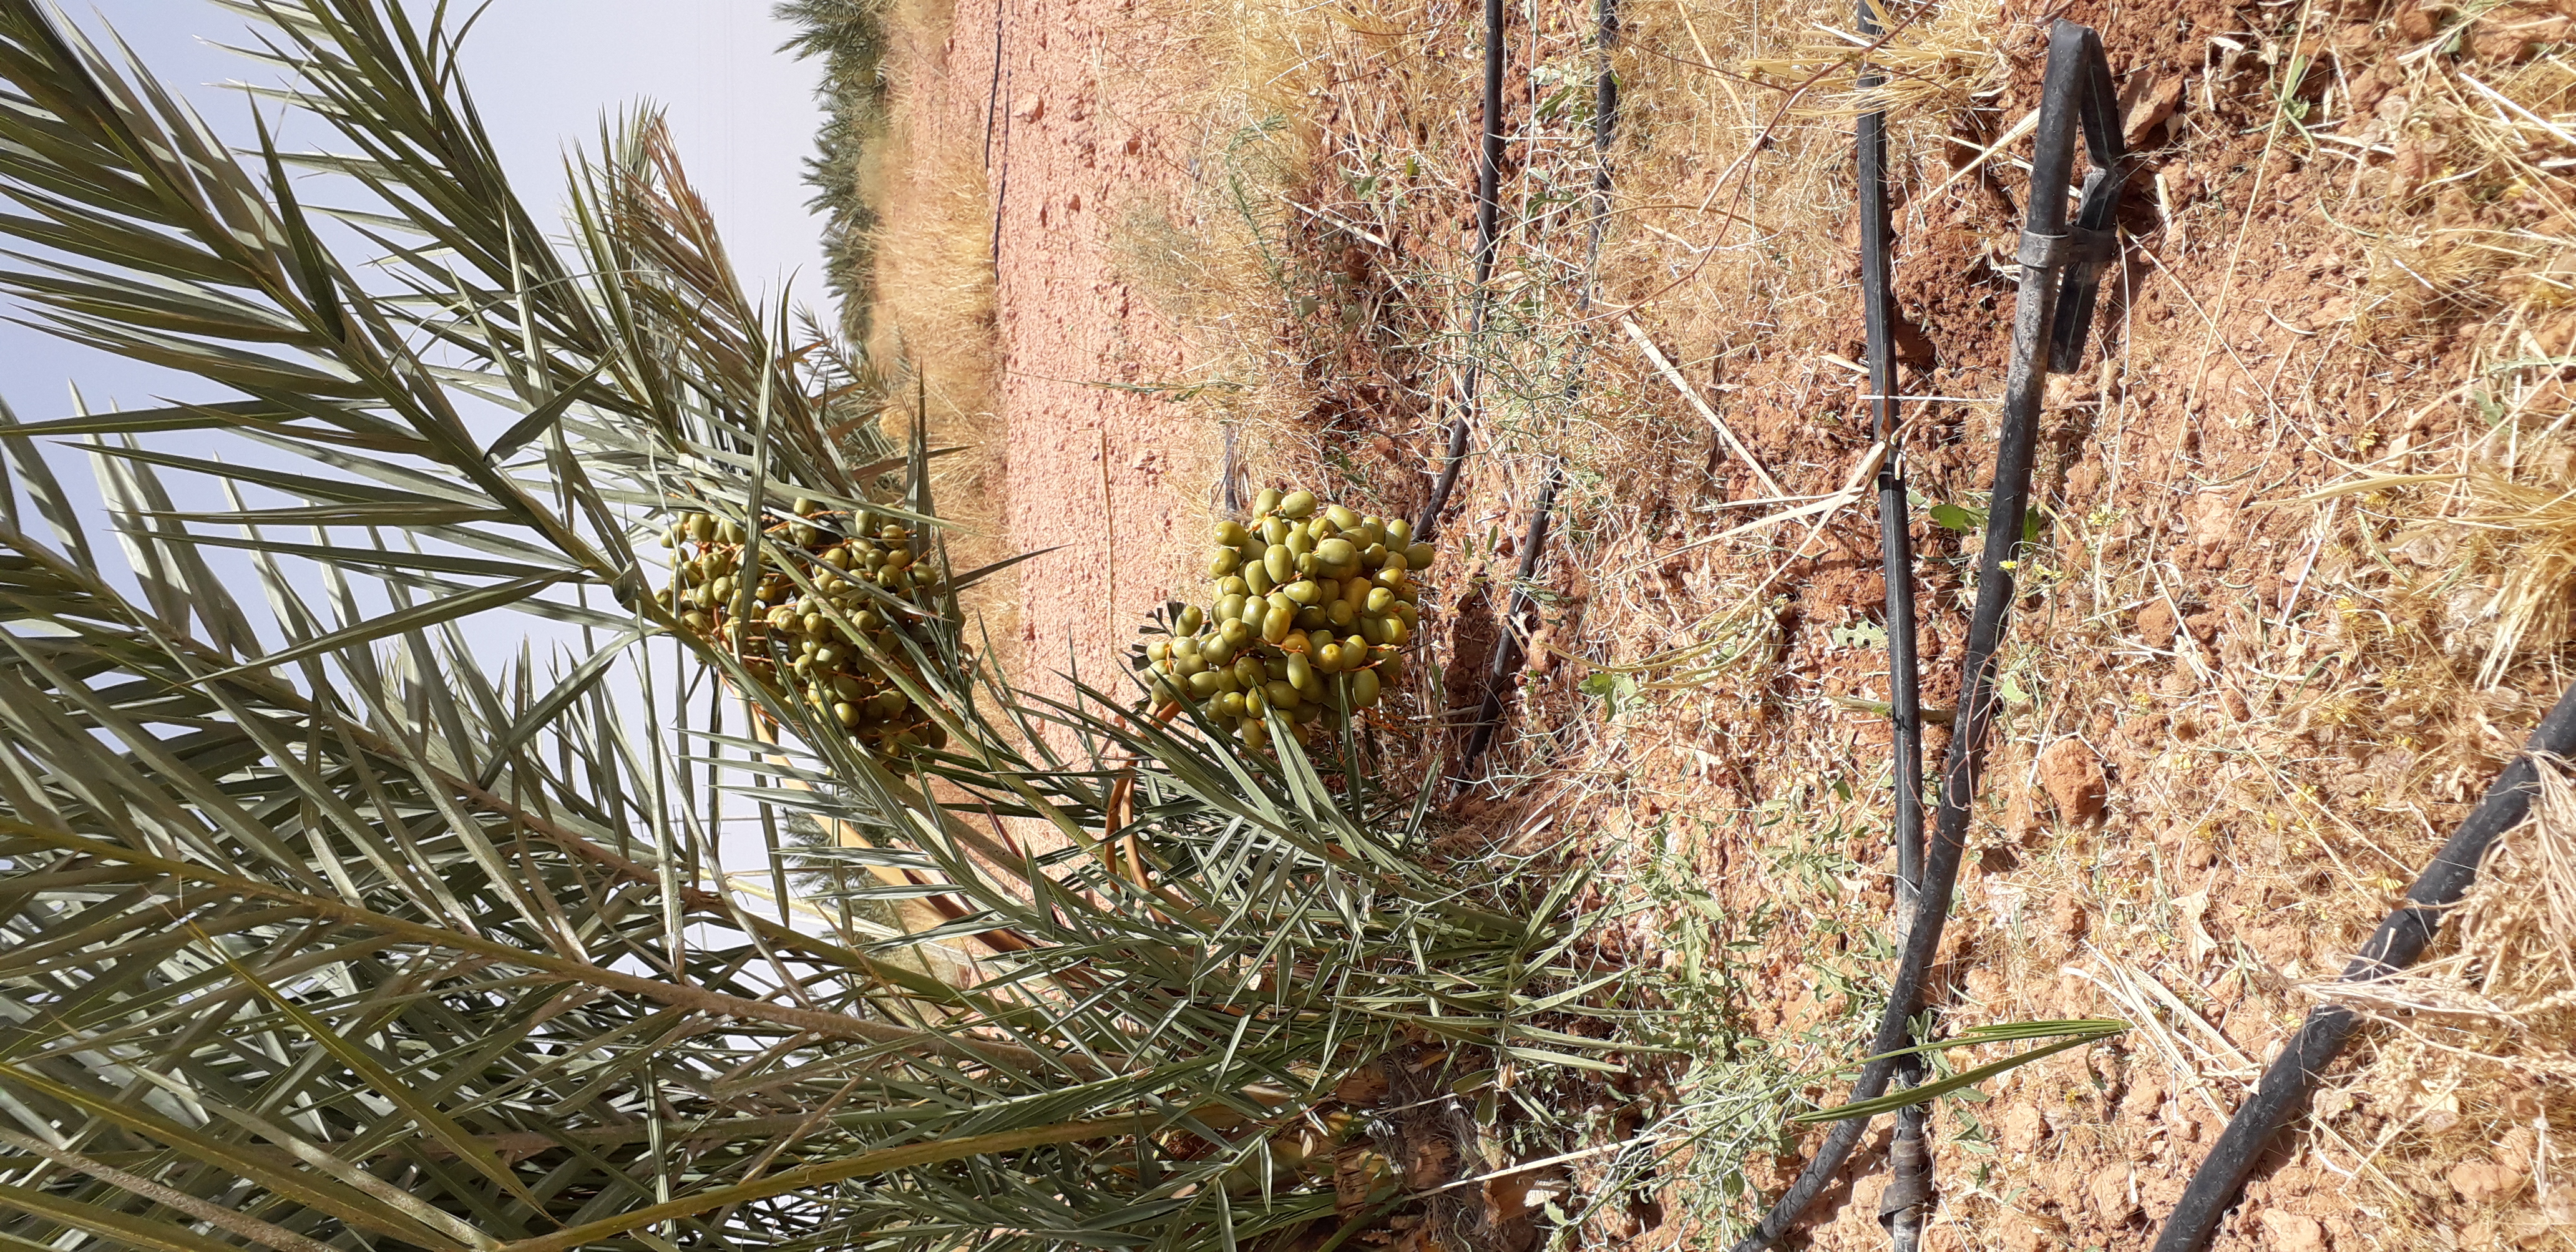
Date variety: Boufagous